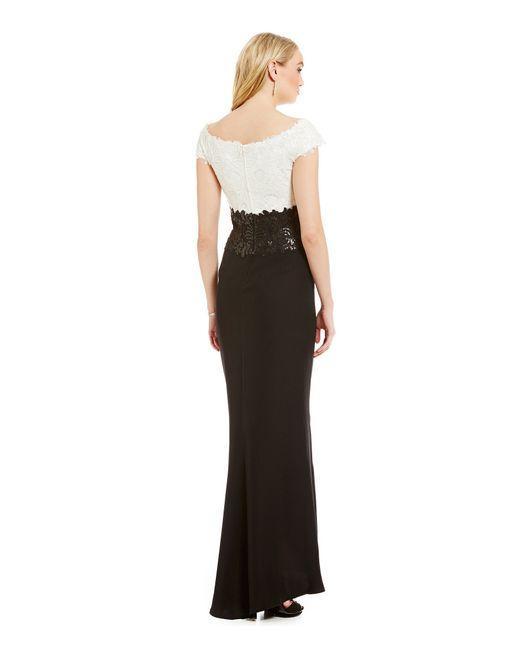
Figurbetontes Maxikleid mit kurzen Ärmeln aus Spitze für Damen